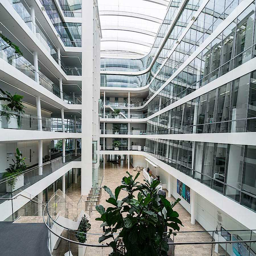
interior design for the new headquarters